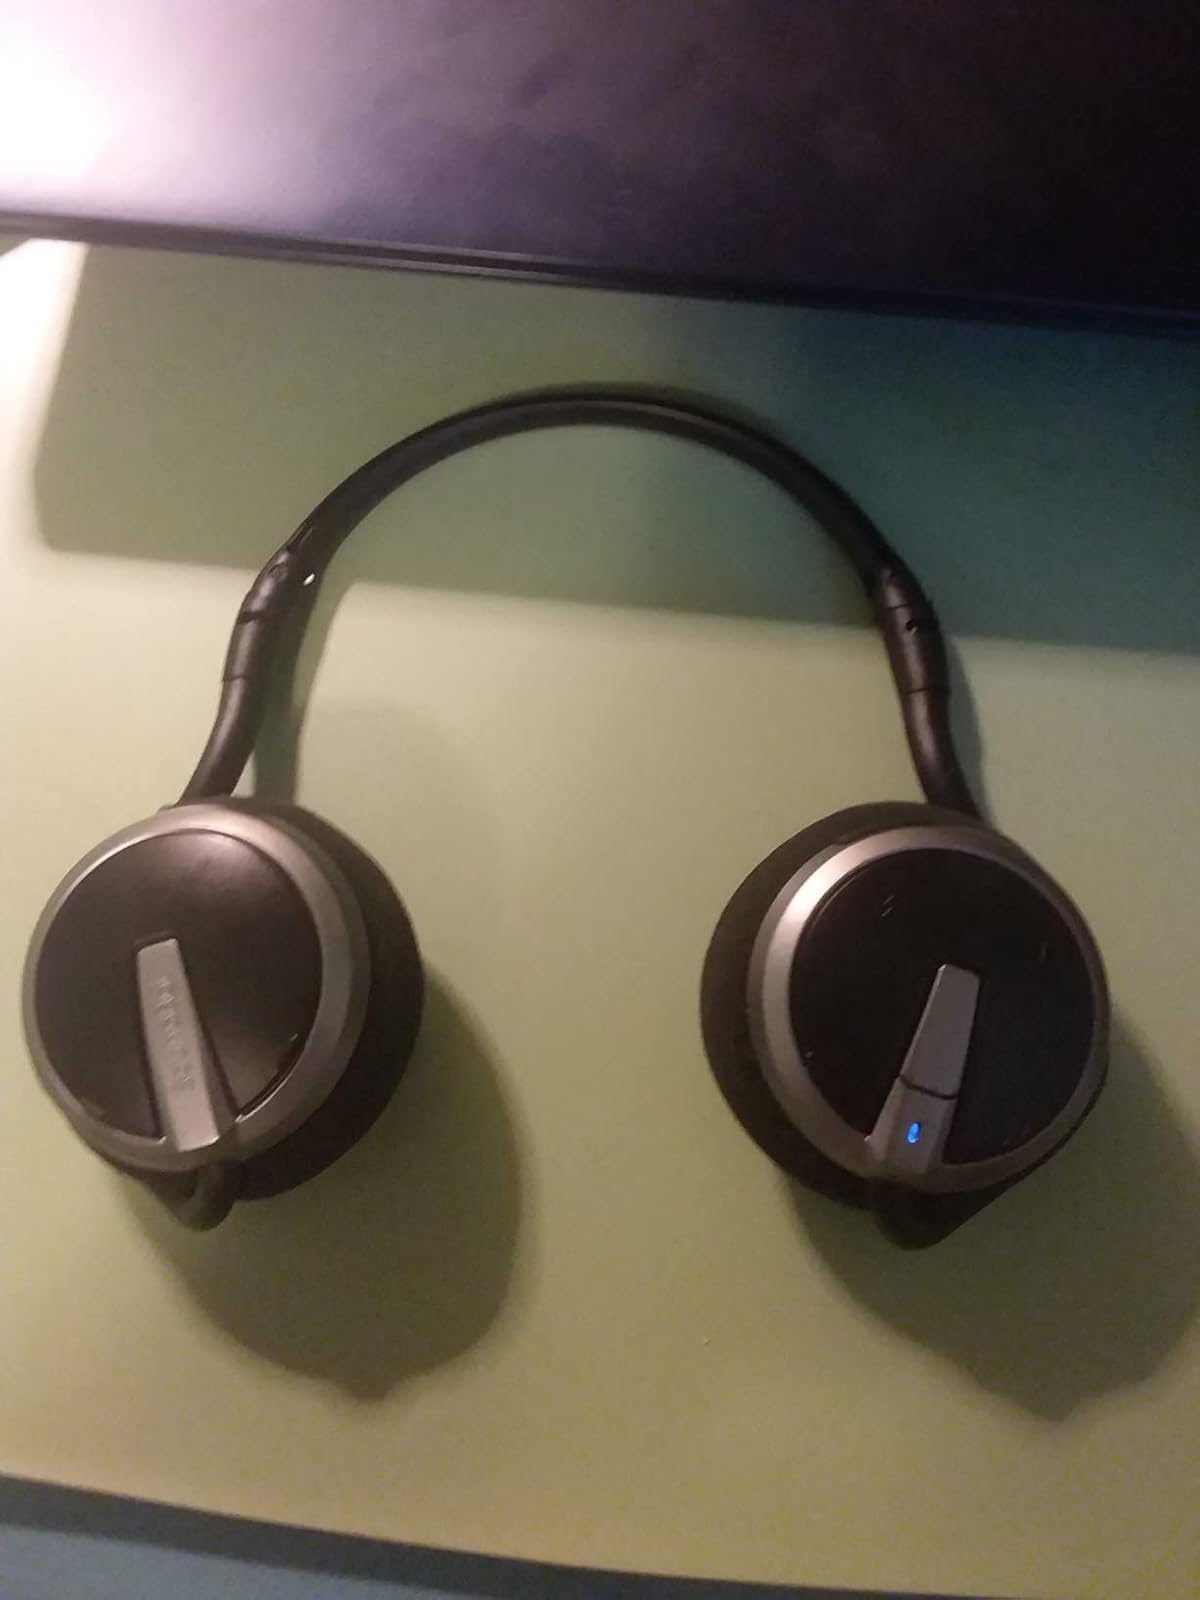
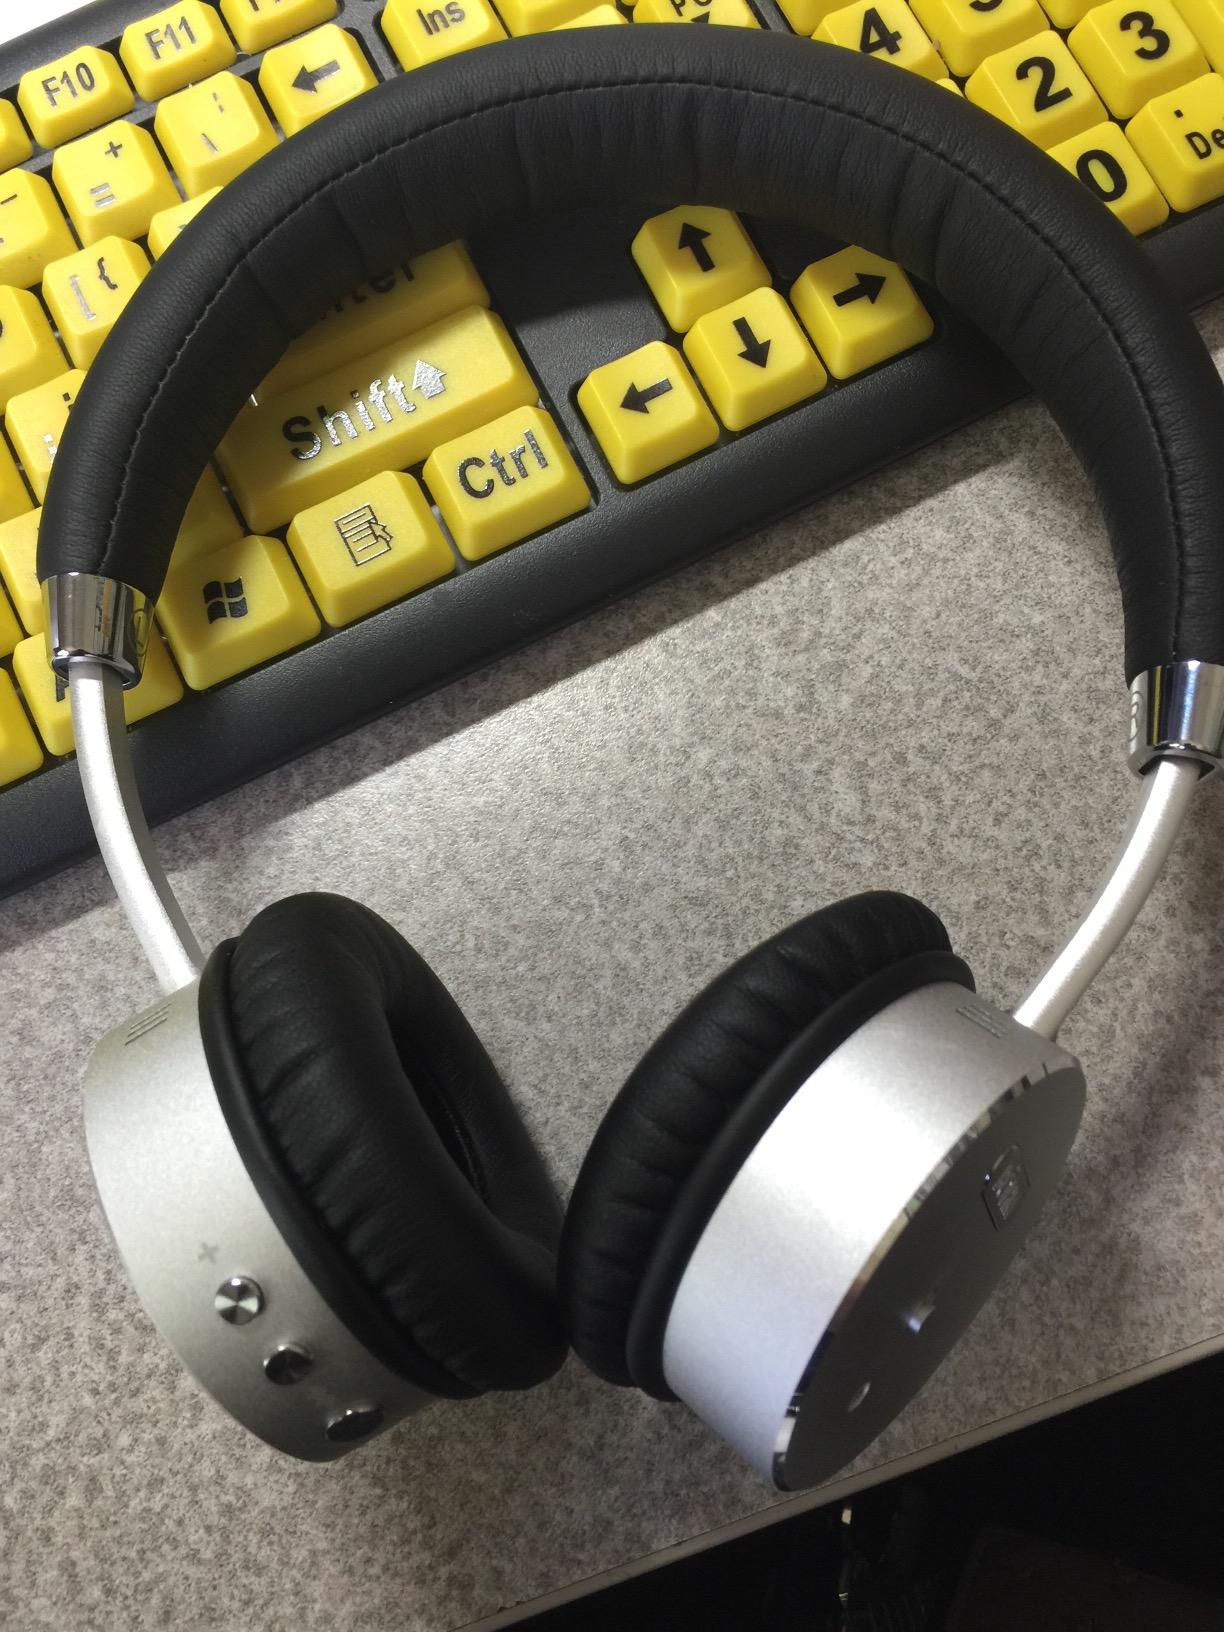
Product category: headphones
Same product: no